Rice

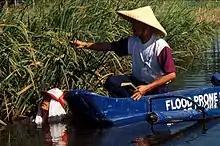
International Rice Research Institute researchers checking deepwater rice in the Philippines

In areas subject to flooding, farmers have long planted flood tolerant varieties known as deepwater rice. In South and South East Asia, flooding affects some each year.